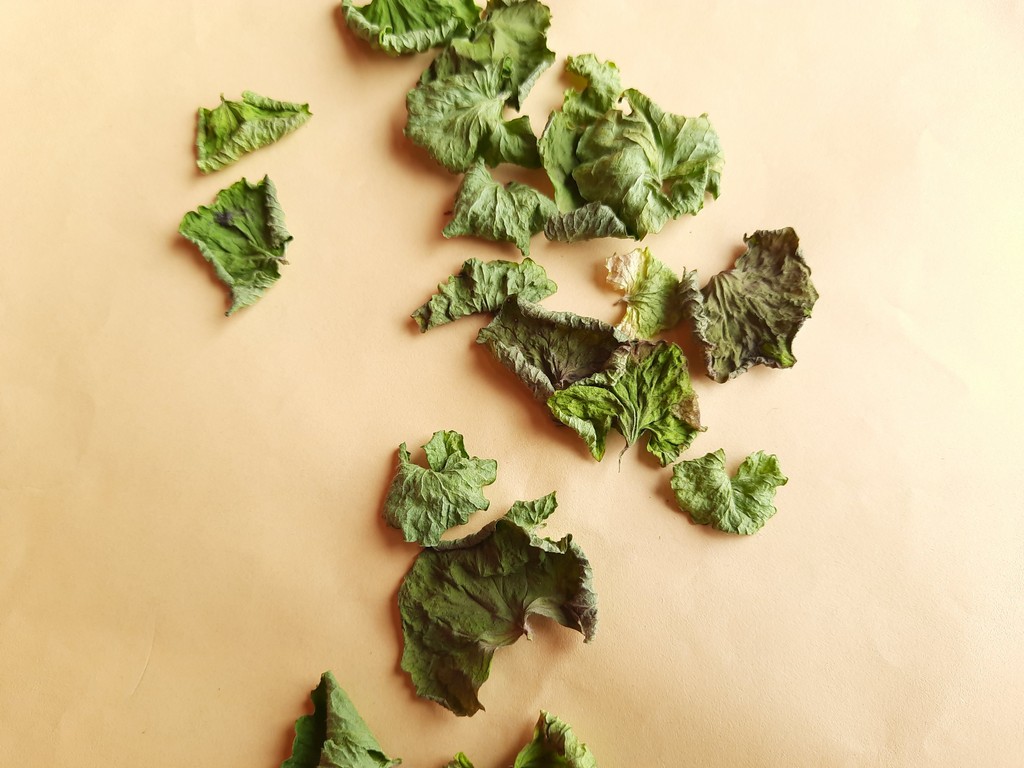
Label: Dried